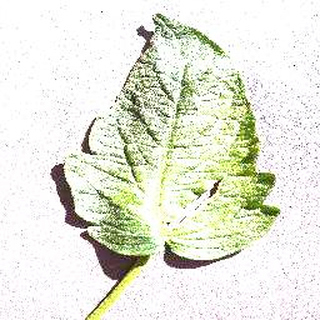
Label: healthy_tomato